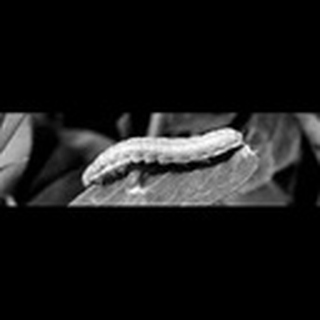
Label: cotton_army_worm